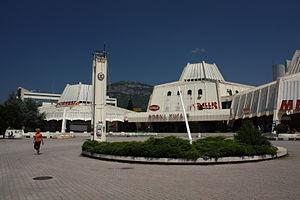
Bar est une ville du Monténégro. En 2003, la ville comptait 13 719 habitants et la municipalité 40 037.